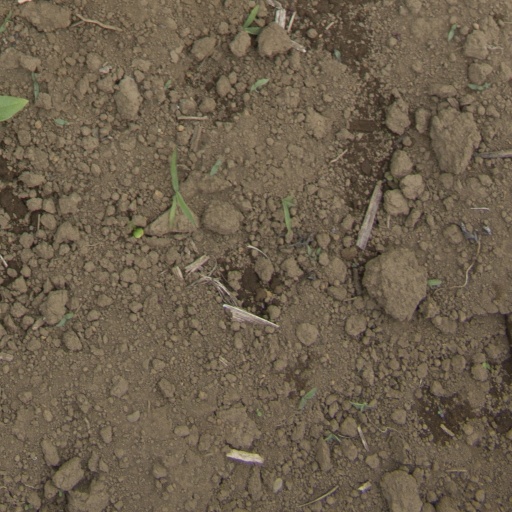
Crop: Jerusalem artichoke